Boranylium ions

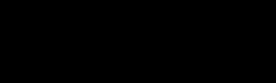
Formation of a borenium ion by protonation of an aminoborane

Aminoboranes can be protonated by various acids to make borenium ions. This synthetic method was developed in 1983 by Narula and Noth who used triflic acid to protonate 1,3-dimethyl-2-(dimethylamino)-1,3,2-diazaborolidine; however, they were unable to crystallize and structurally characterize this particular cation.